The Caller (novel)

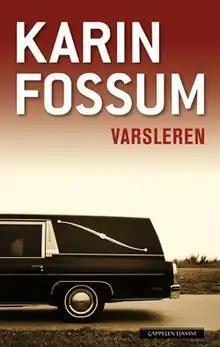
First edition (Norwegian)

The Caller (Norwegian: "Varsleren", 2009) is a crime fiction novel by Norwegian crime fiction author Karin Fossum, the tenth in the Inspector Konrad Sejer series, released 2009 by Random House, and published in English in 2011.